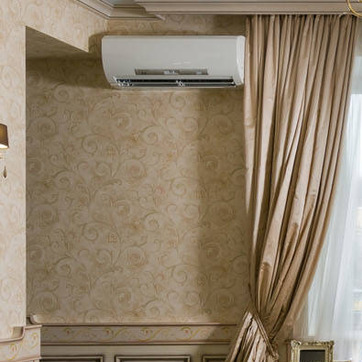
Material: wallpaper